Charles Beaumont Howard

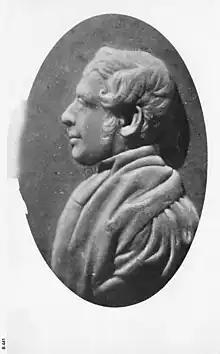
Reverend Charles Beaumont Howard

Howard was born in St Peter's Parish, Dublin, Ireland, the son of William Howard, a lieutenant in the Dublin City Corps of the Liberty Rangers. Howard graduated from Trinity College, Dublin with an M.A. in 1836.